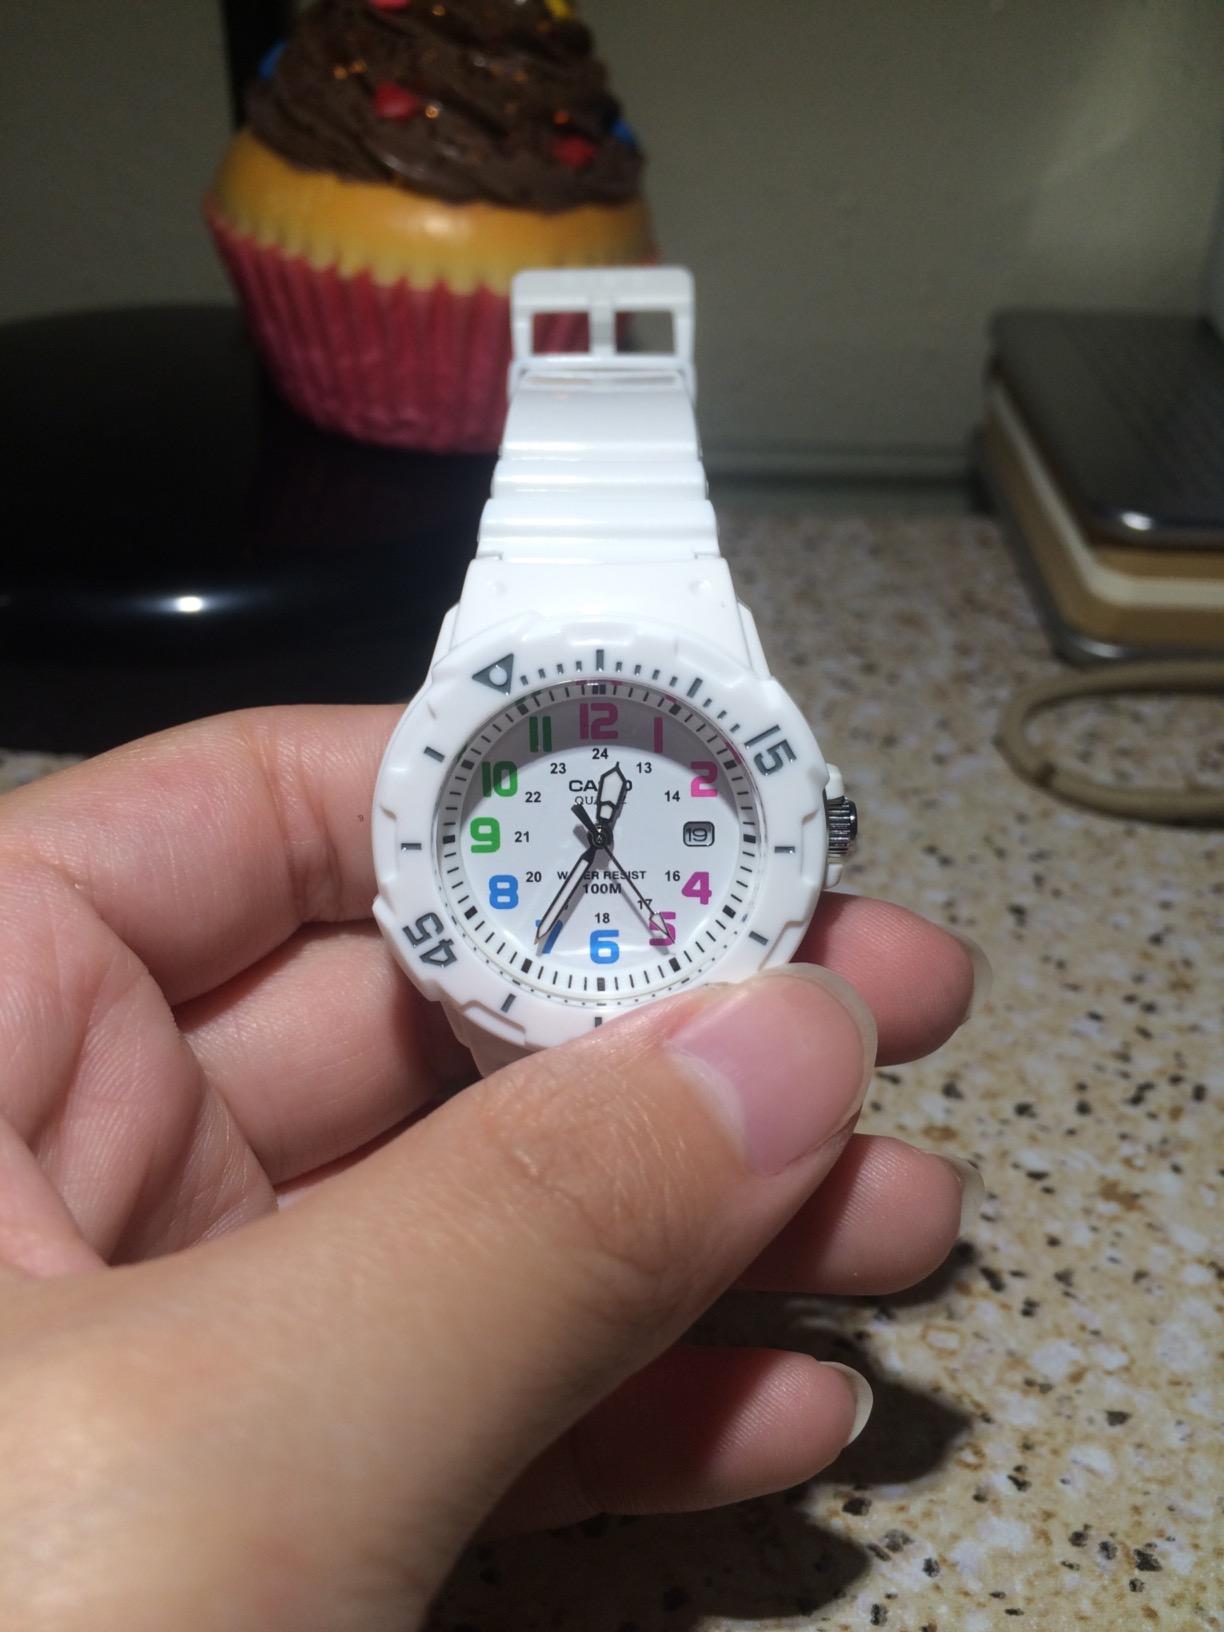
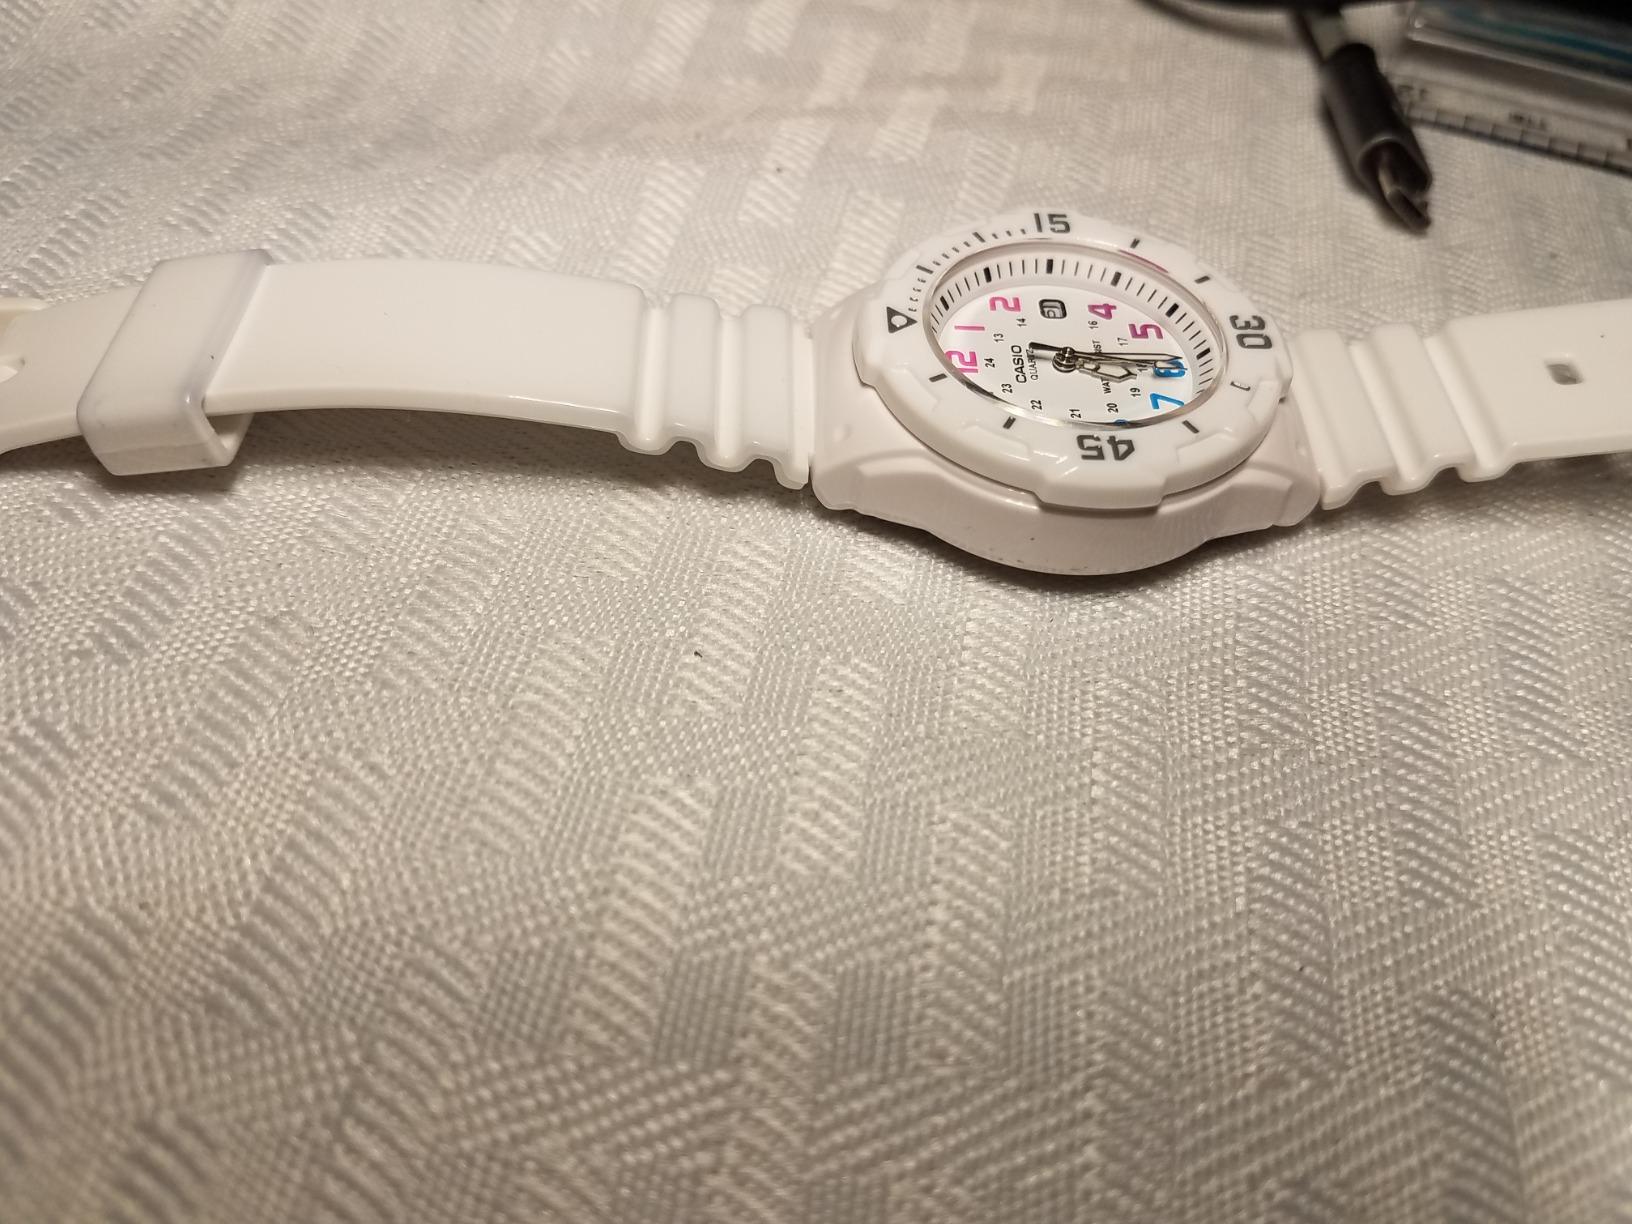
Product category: accessories_watch
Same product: yes